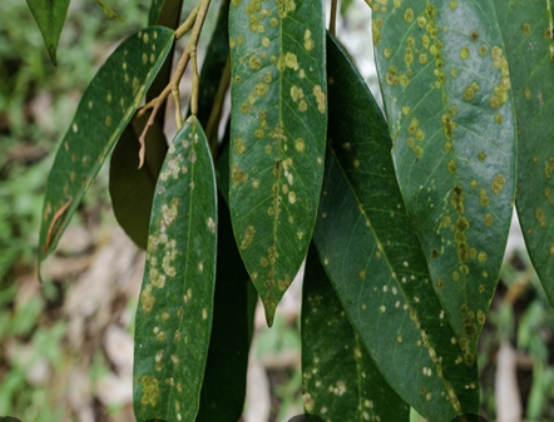
Label: stem_blight